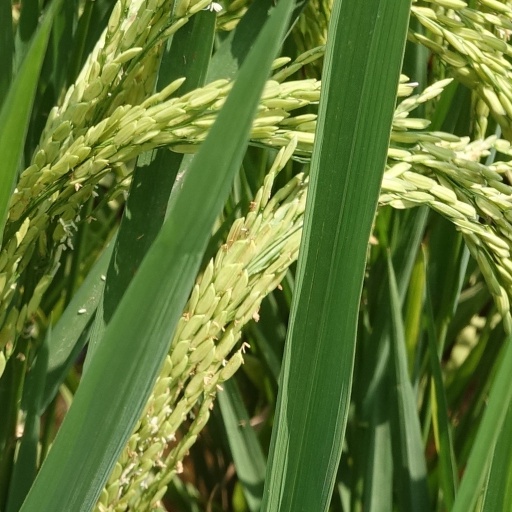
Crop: rice